Oldenburg G 7

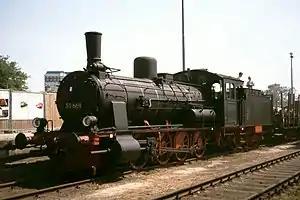
An ex-Prussian G 7.1, no. 55 669, in Potsdam on 17 May 1993

The Oldenburg G 7 steam locomotive was a class of German locomotives produced for the Grand Duchy of Oldenburg State Railways ("Großherzoglich Oldenburgische Eisenbahn"). It was an eight-coupled engine, intended for heavy goods train duties, and was based on the Prussian G 7. It had a 1,660 mm diameter boiler located 2,820 mm above the top of the rails in the plate frame, and was equipped with a single Walschaerts valve gear as well as a Lentz valve gear. Thirteen were taken over by the Deutsche Reichsbahn, grouped into DRG Class 55.62 and given numbers 55 6201–55 6213.